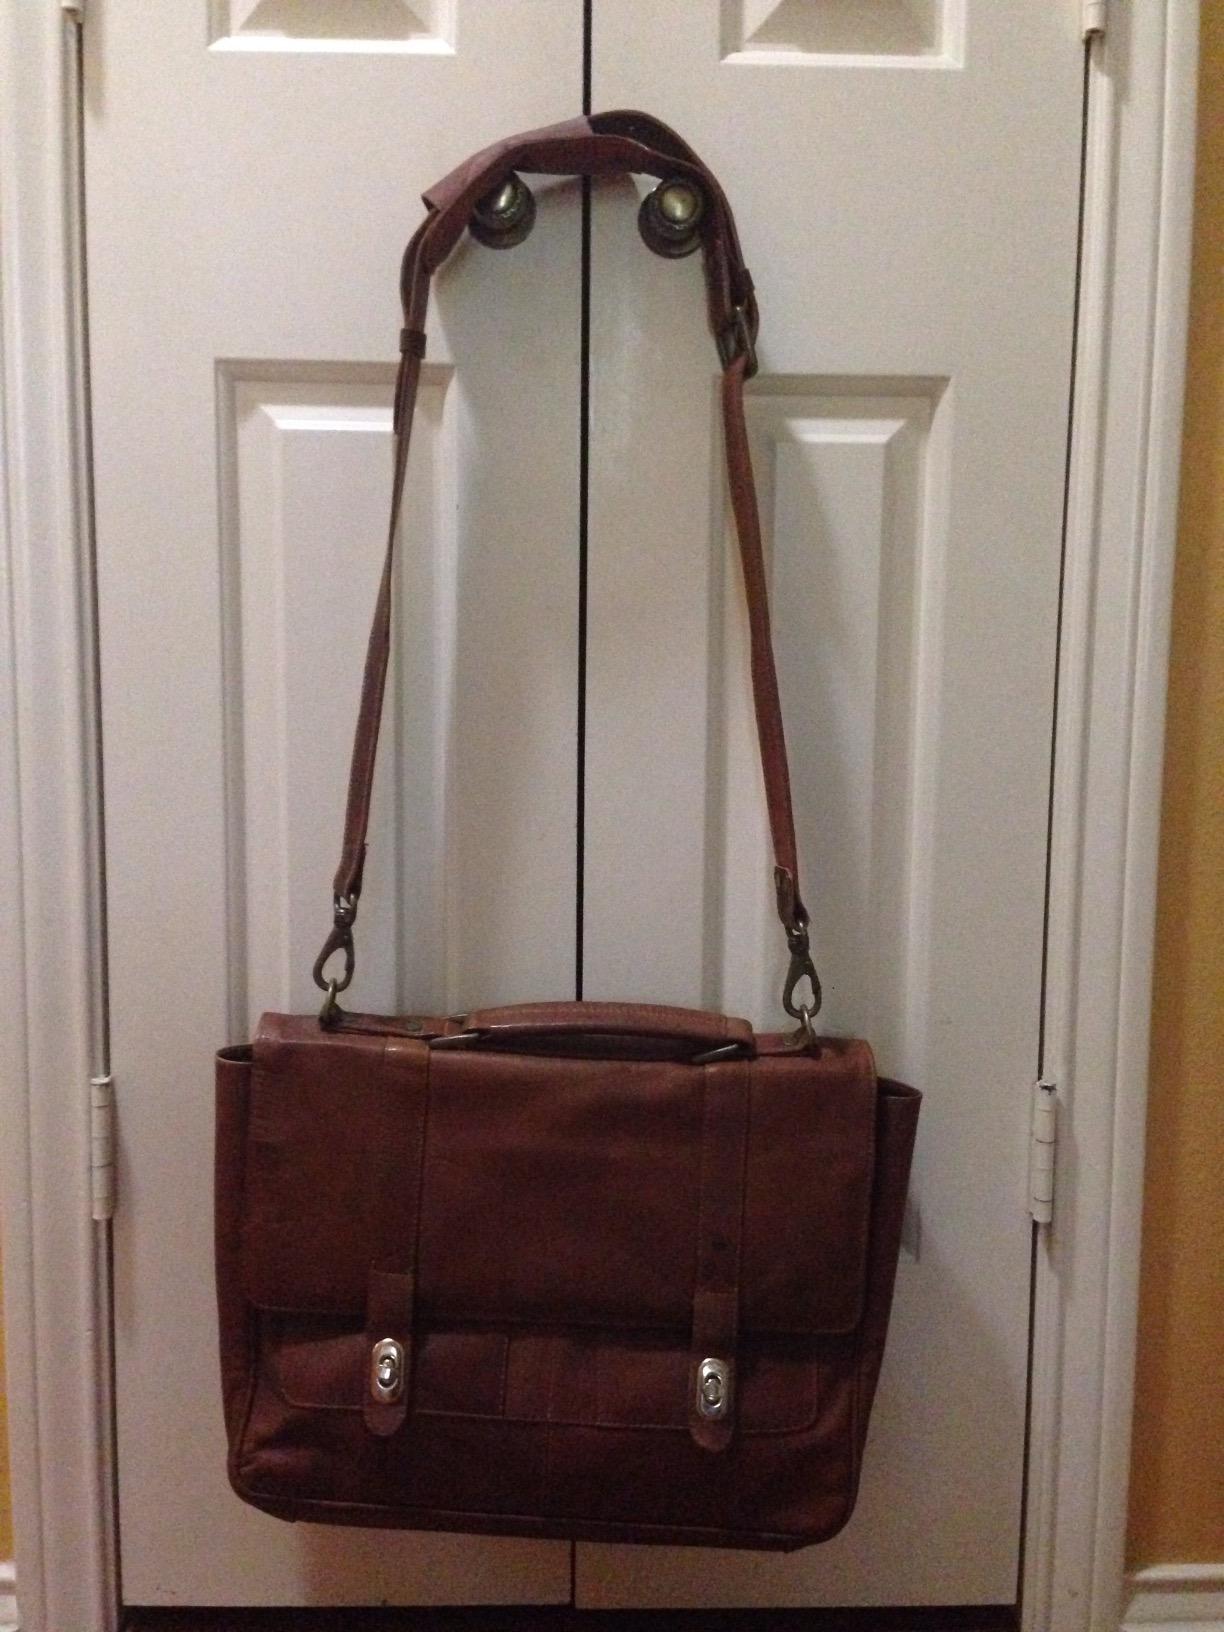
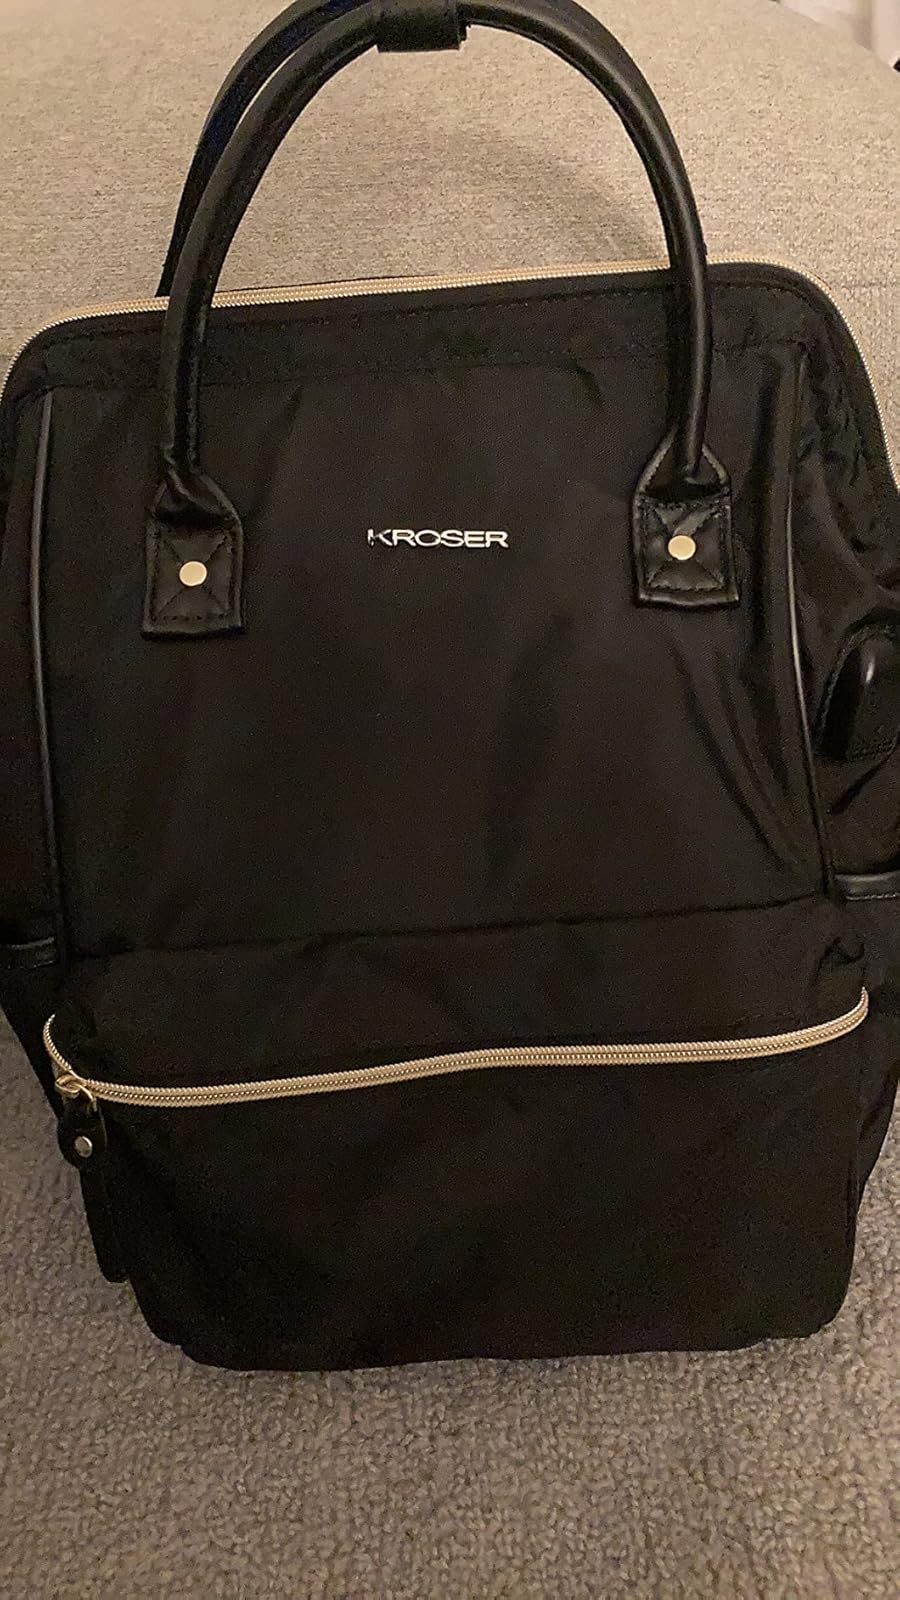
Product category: bag
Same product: no